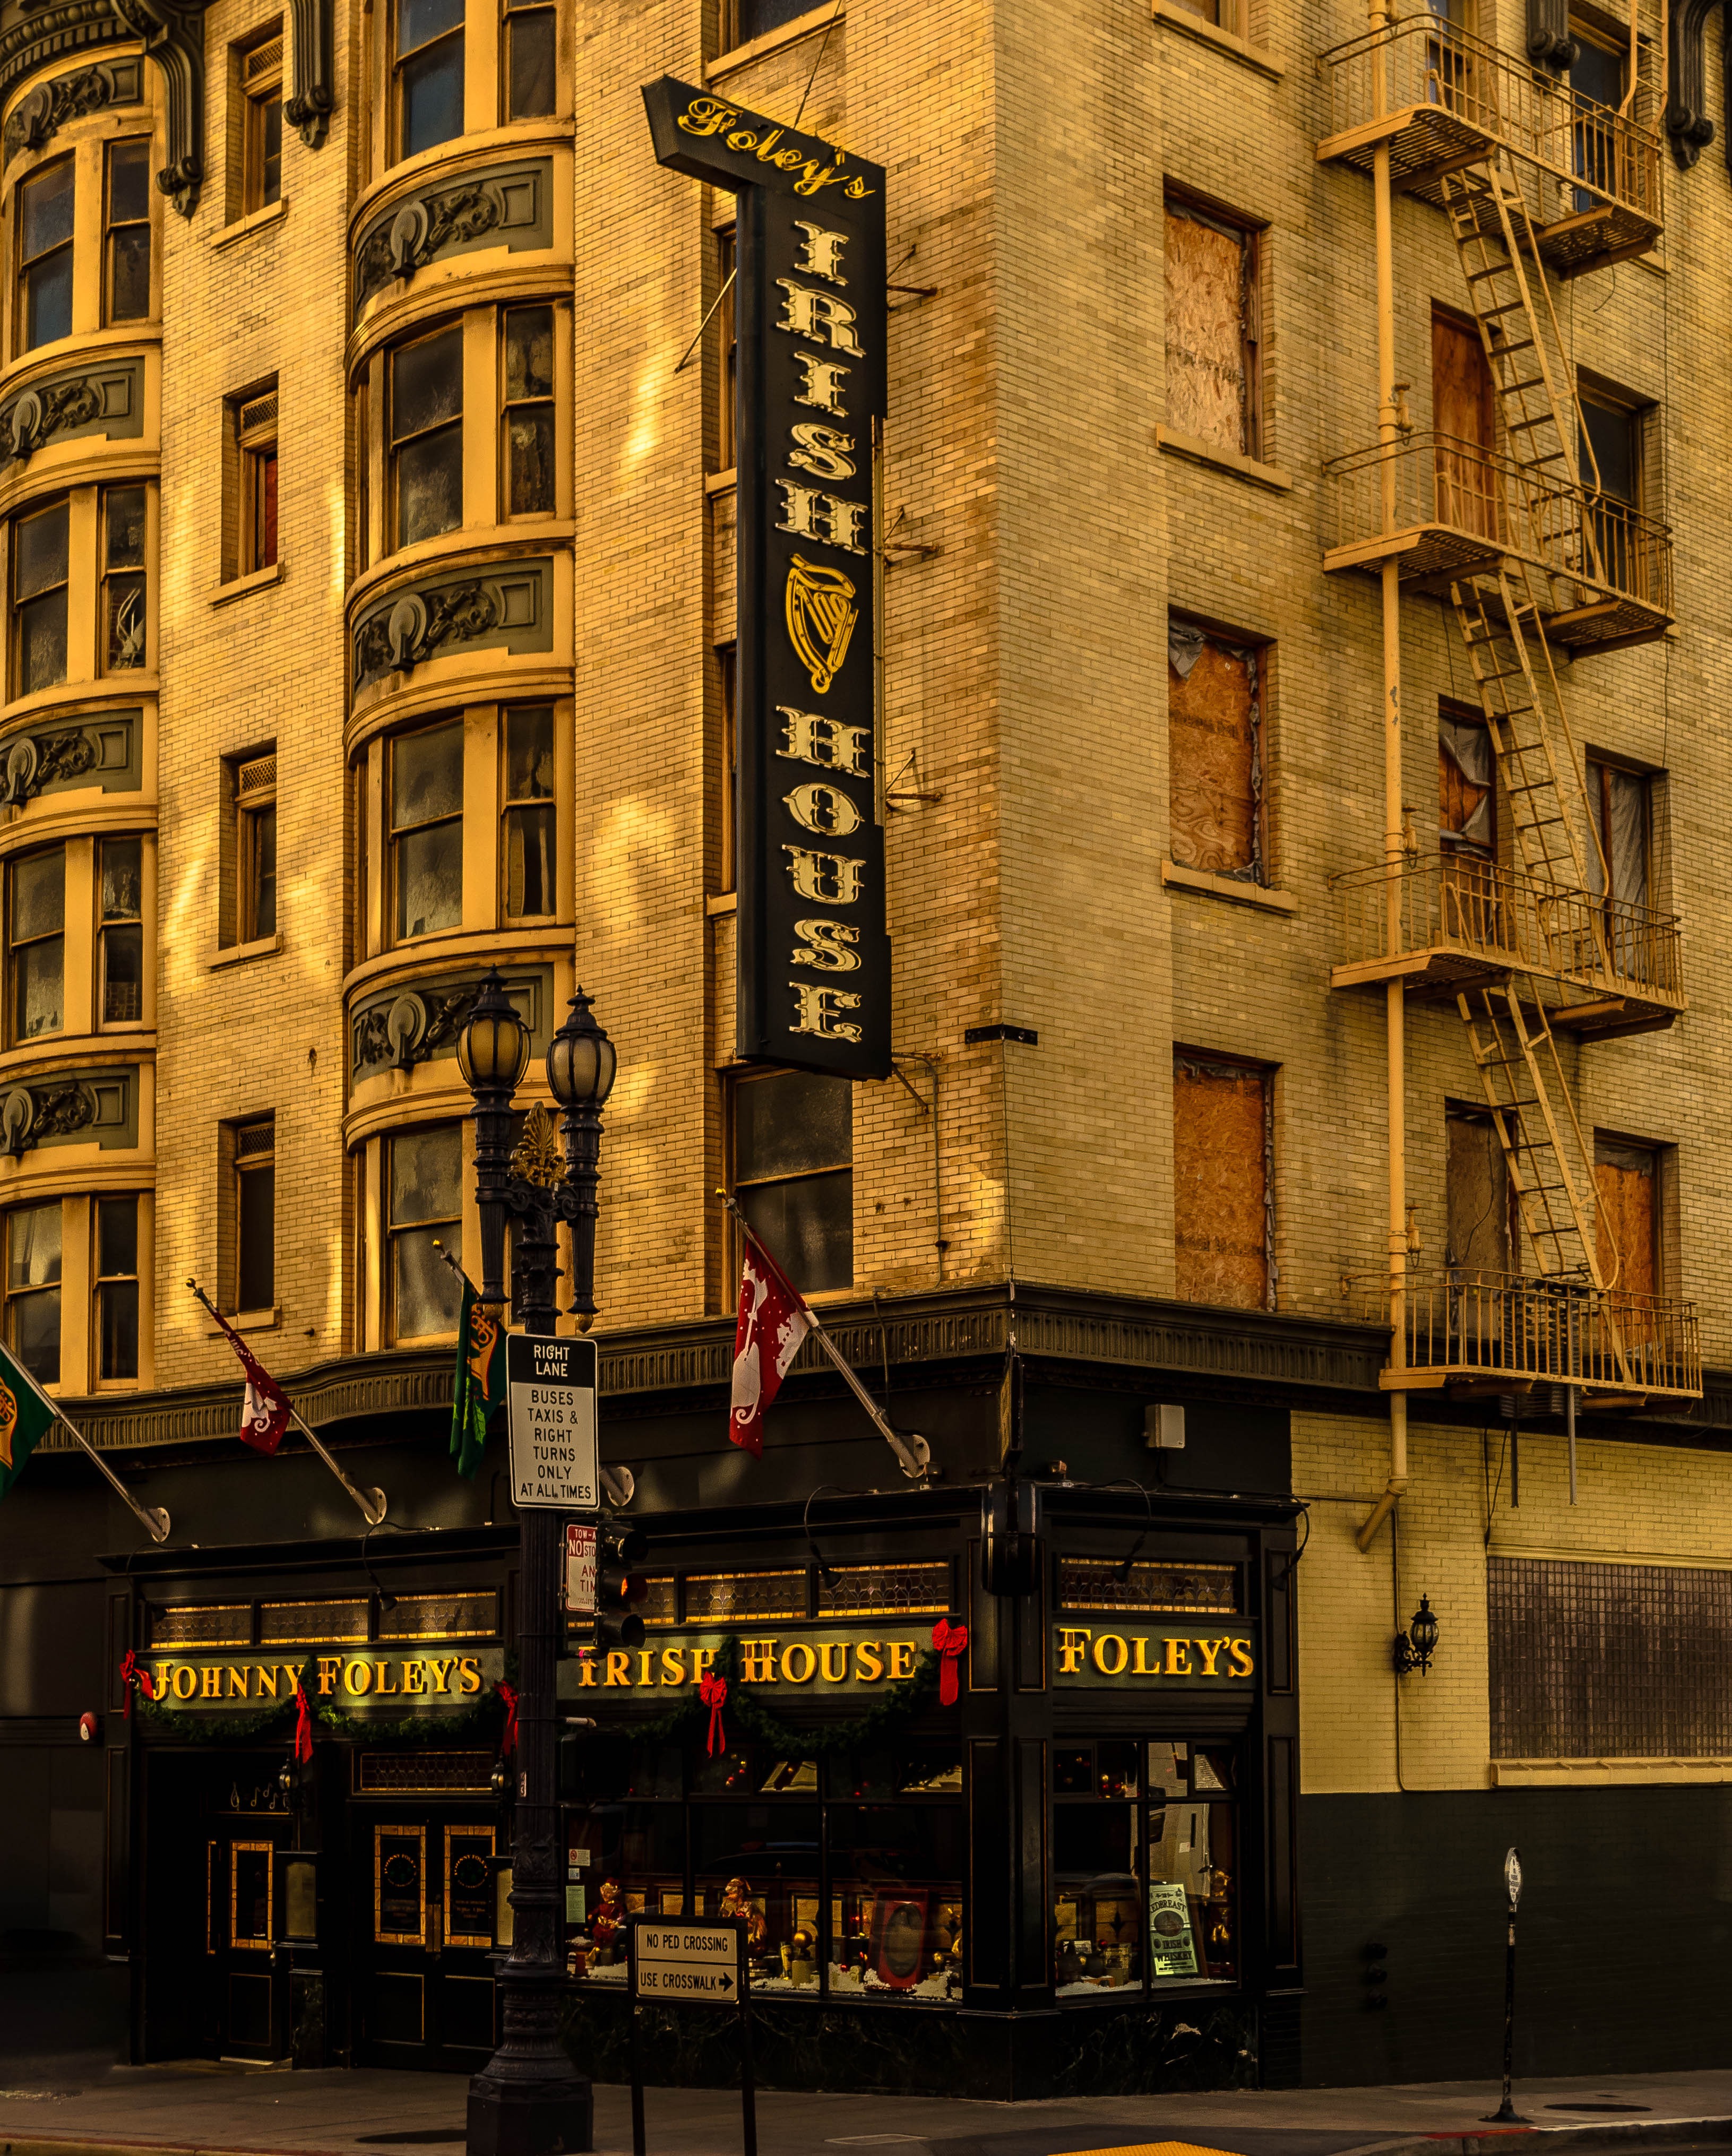
architecture, structure, road, street, night, town, building, city, urban, cityscape, downtown, san francisco, evening, construction, landmark, facade, exterior, engineering, design, buildings, infrastructure, bricks, shape, metropolis, cities, architectural, neighbourhood, architecture design, urban area, human settlement